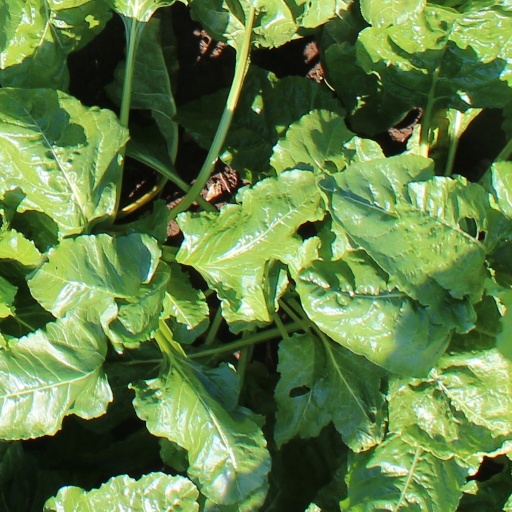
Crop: sugar beet